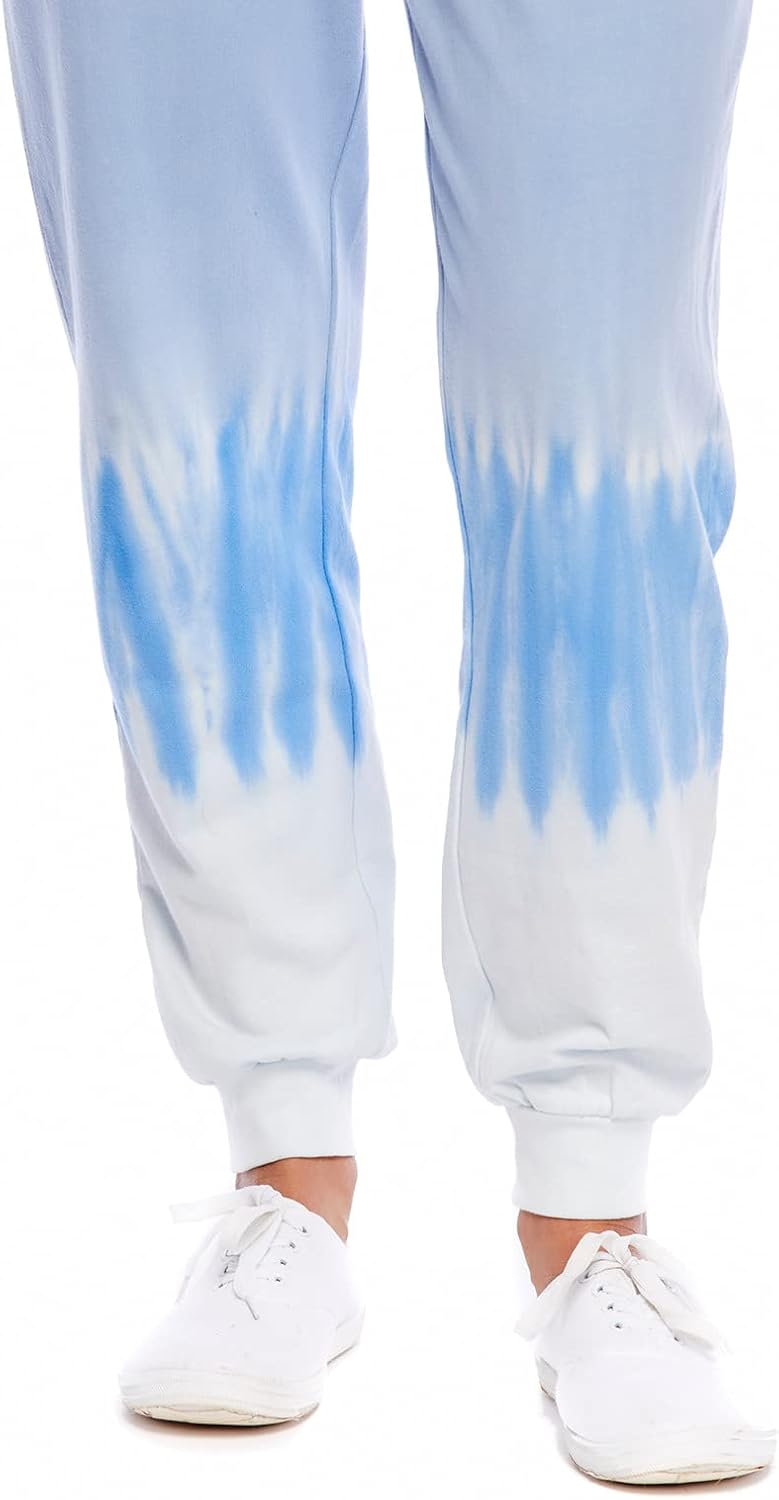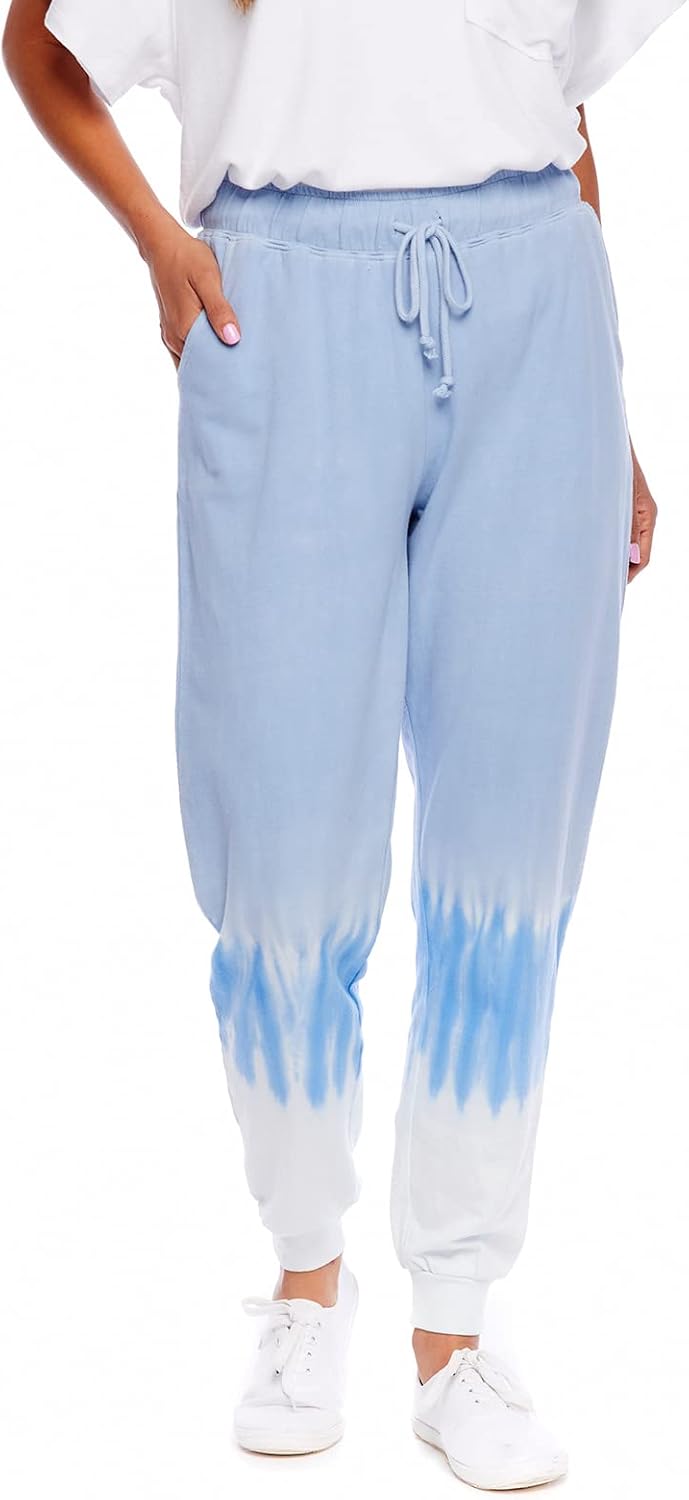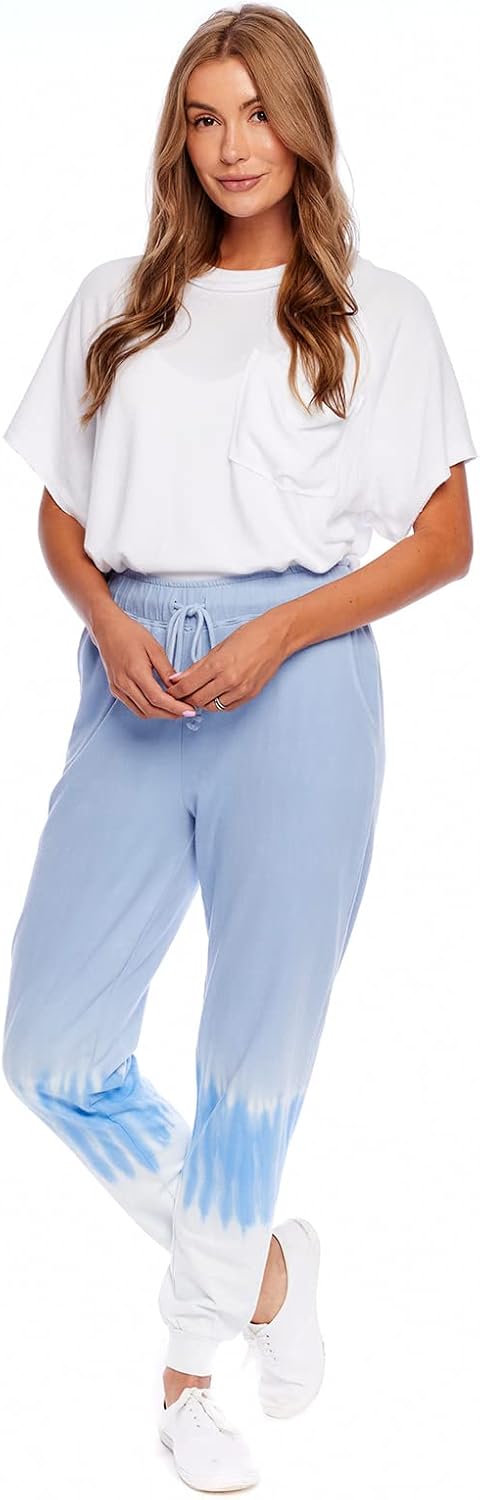
Mud Pie Wheeler Women's French Terry Joggers
Category: AMAZON FASHION
French terry joggers feature custom tie dye patterns, elastic waistband with drawstring, front pockets and rib binding details. Inseam measures approximately 25 1/2" on size small.
Features: 100% Cotton | Imported | Drawstring closure | Machine Wash | French terry joggers feature custom tie dye patterns, elastic waistband with drawstring, front pockets and rib binding details. | Inseam measures approximately 25 1/2" on size small. | Care Instructions: Machine Wash Cold Gentle Cycle Do Not Bleach Dry Flat Warm Iron If Needed | Material Content: 100% Cotton